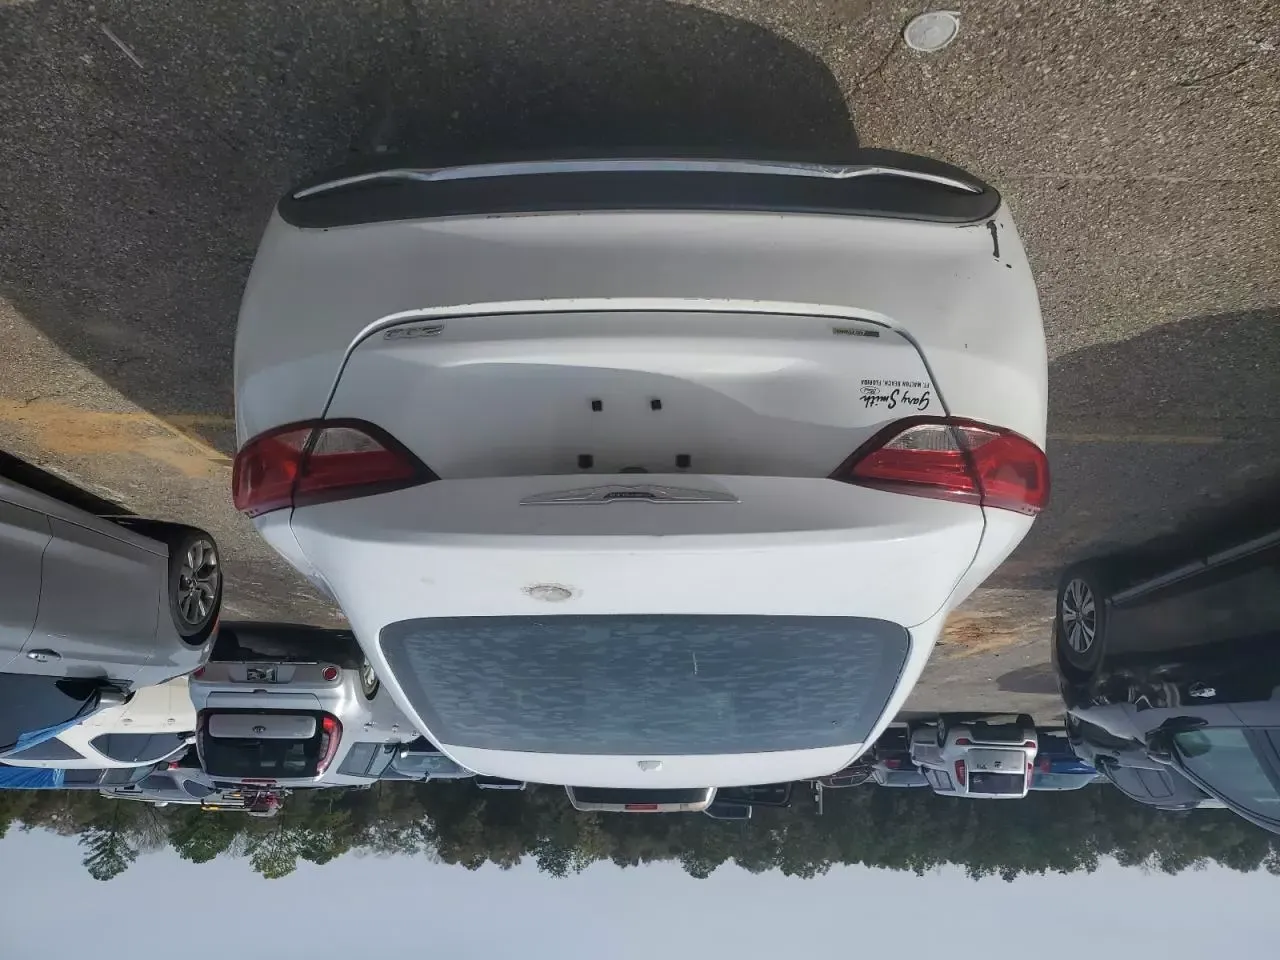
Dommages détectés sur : pare-choc arrière, plaque d'immatriculation arrière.
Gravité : majeur